Romania B. Pratt Penrose

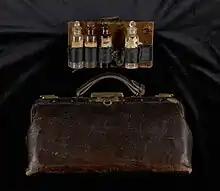
Midwife bag belonging to one of Penrose's students

In 1873 Romania heard President Brigham Young implore women of the church to study medicine. At this time there was a great need for trained female midwives and doctors in Utah because male doctors normally did not assist in treating women regardless of whether they were going through illness or childbirth. Prior to going to medical school in Philadelphia, Romania spent time in New York assisting her husband in editing his father, Parley P. Pratt's, autobiography. After working on the autobiography, she went to the Women's Medical College in New York City and later to the Women's Medical College of Pennsylvania, leaving her five children in the care of her mother. Her willingness to become a doctor was partly the result of having two children who died before the age of three. Knowing the pain that she went through with the loss of her young children, Romania did not want other mothers to experience that same heartache. With the understanding that there was a great need for more skilled doctors in Utah, she wanted to make a difference and help relieve suffering and pain whenever possible.